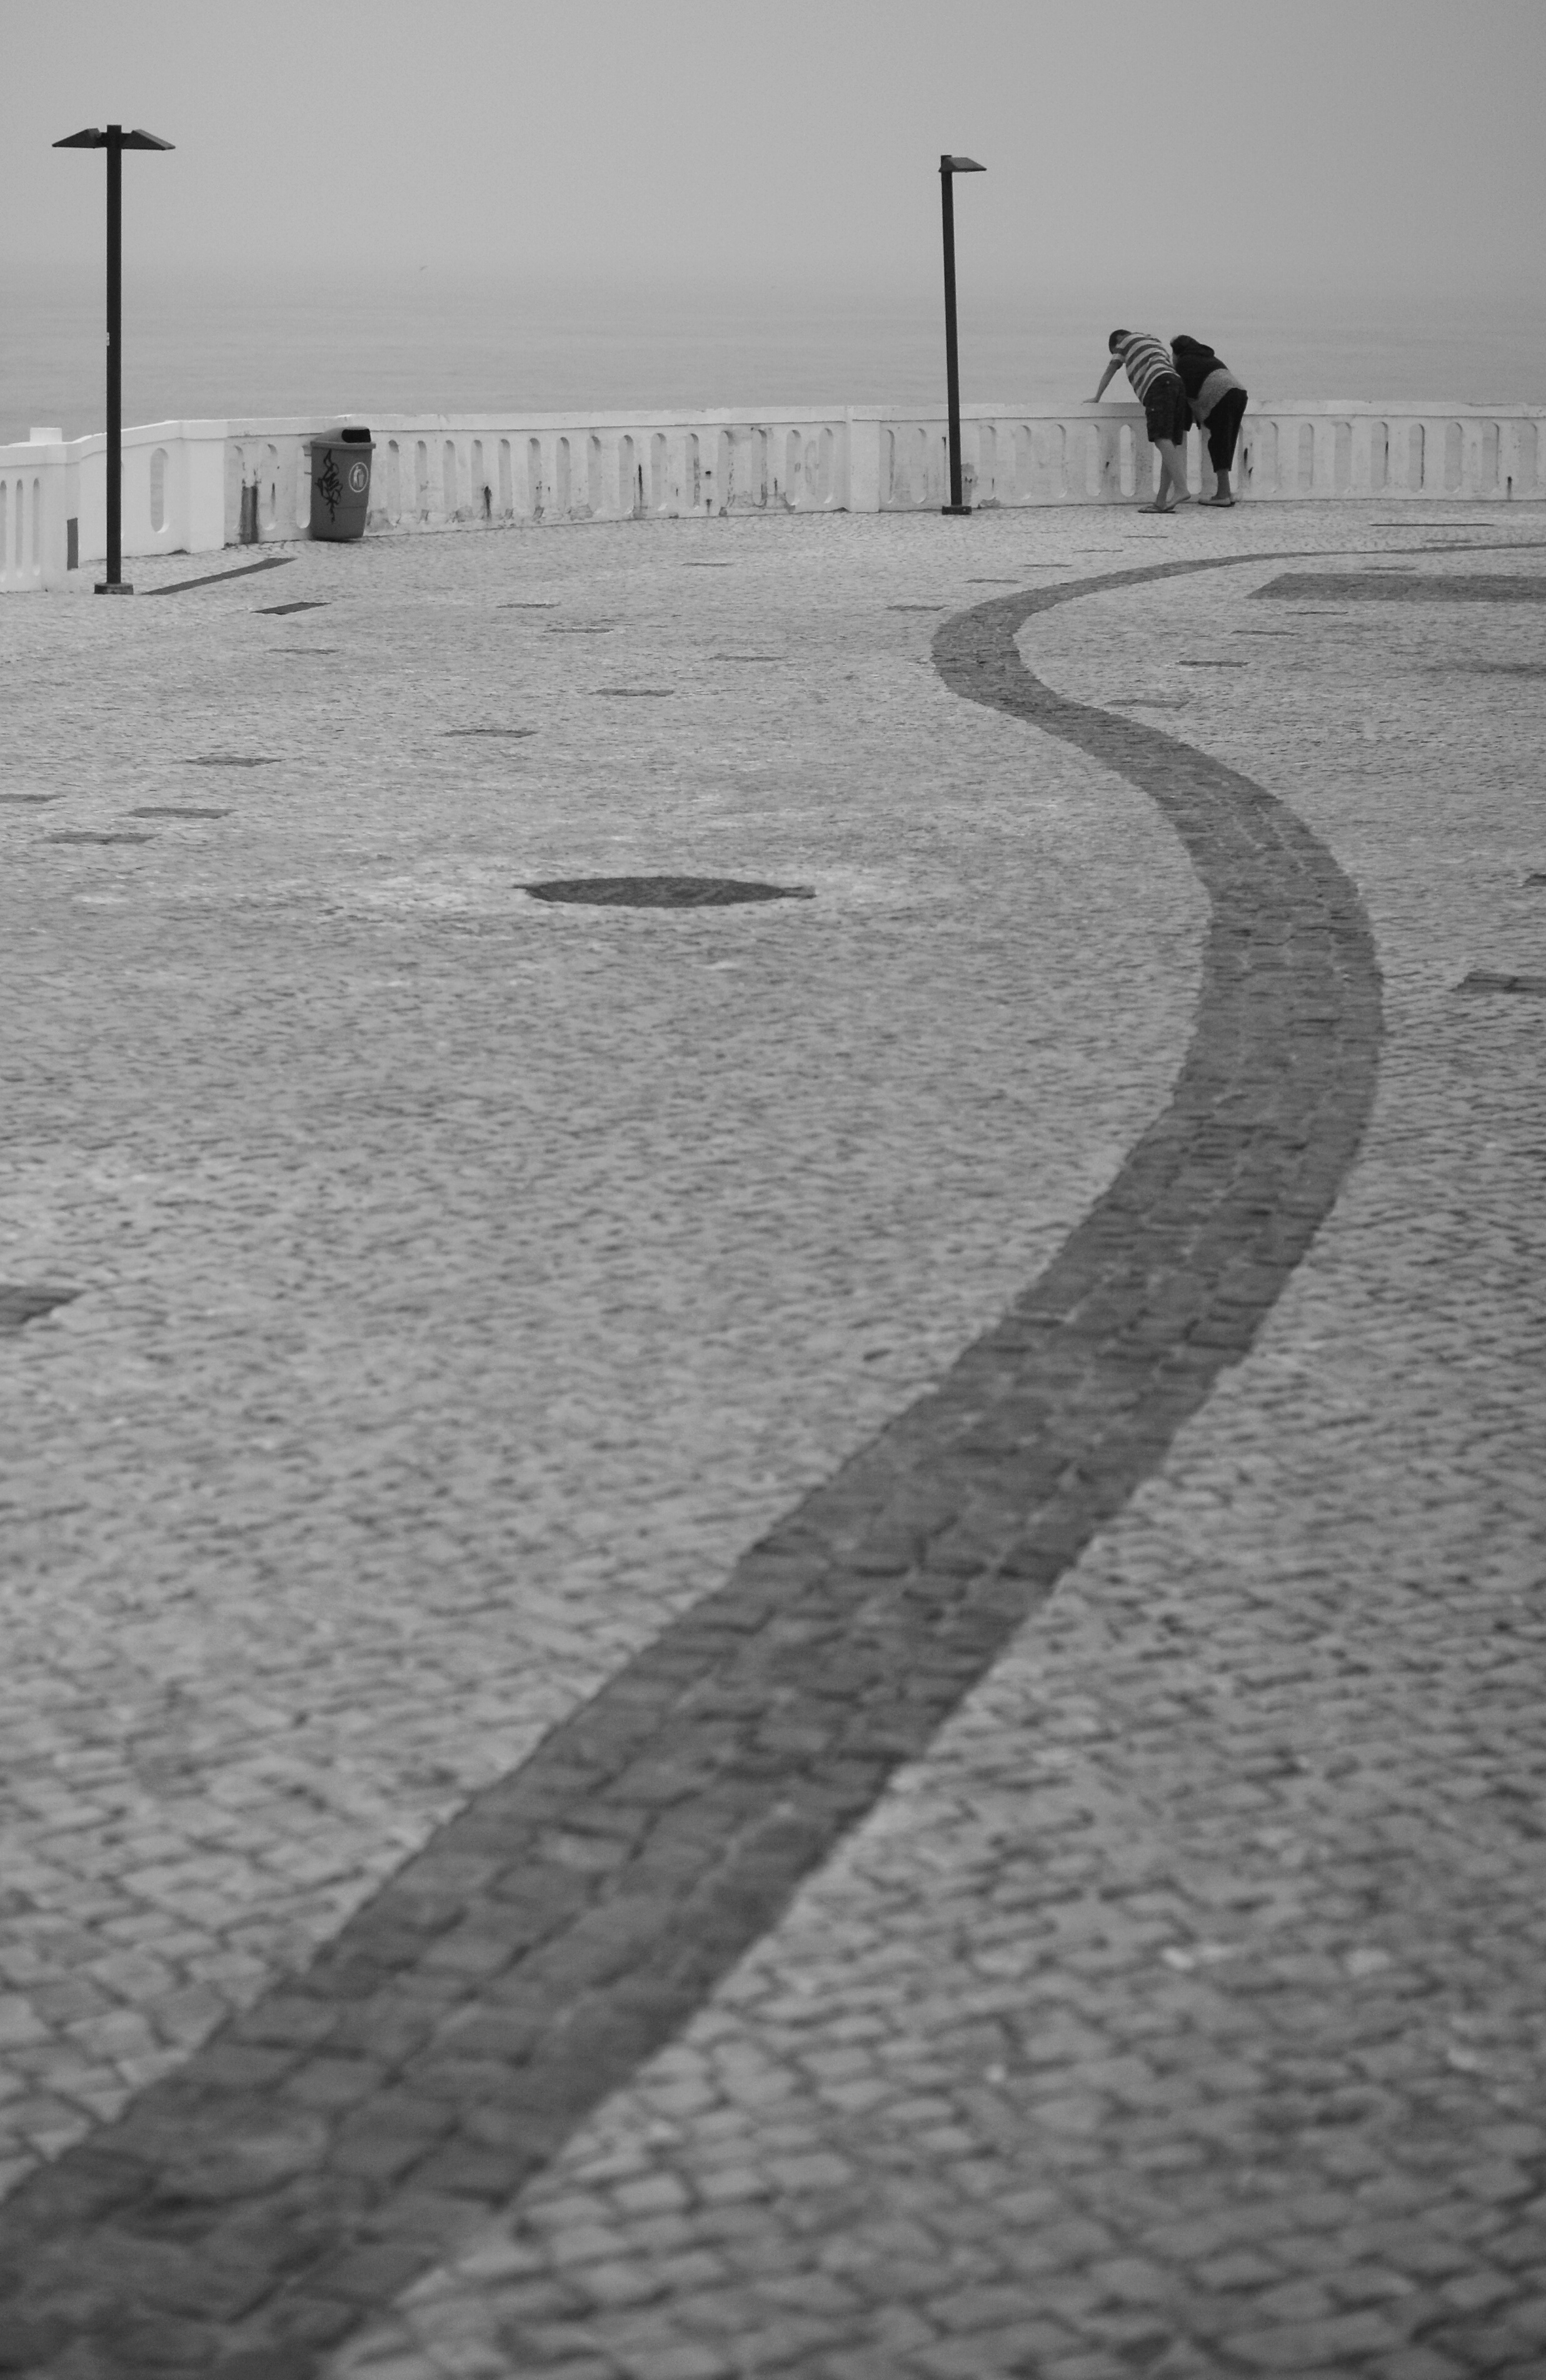
snow, black and white, white, wind, asphalt, walkway, line, weather, shadow, monochrome, cool image, flooring, road surface, monochrome photography